Wine bottle

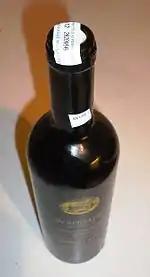
A paper strip beneath the foil

Commercial corked wine bottles typically have a protective sleeve called a foil (commonly referred to as a "capsule") covering the top of the bottle, the purpose of which is to protect the cork from being gnawed away by rodents or infested with the cork weevil and to serve as collar to catch small drips when pouring. The foil also serves as a decorative element of the bottle's label. Foils were historically made of lead, but research showed that trace amounts of toxic lead could remain on the lip of the bottle and mix with the poured wine, so lead foil wrapping was slowly phased out, and by the 1990s, most foils were made of tin, heat-shrink plastic (polyethylene, PVC), aluminium or polylaminate aluminium.